Architecture in the United States

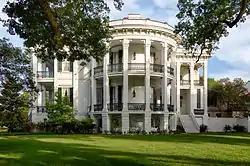
Nottoway Plantation House, an antebellum plantation house in Louisiana

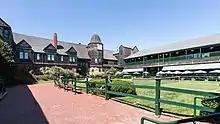
The 1879 Newport Casino in Rhode Island is a fine example of the shingle style.

Thomas Jefferson, who was the third president of the United States between 1801 and 1809, was a scholar in many domains, including architecture. Having journeyed several times in Europe, he hoped to apply the formal rules of palladianism and of antiquity in public and private architecture and master planning. He contributed to the plans for the University of Virginia, which began construction in 1817. The project was completed by Benjamin Latrobe applying Jefferson's architectural concepts. The university library is situated under a The Rotunda covered by a dome inspired by the Pantheon of Rome. The combination created a uniformity thanks to the use of brick and wood painted white. For the new Virginia State Capitol building (1785–1796) in Richmond, Virginia, Jefferson was inspired by the ancient Rome Maison Carrée in Nîmes, but chose the Ionic order for its columns. A man of the Age of Enlightenment, Thomas Jefferson had participated in the emancipation of New World architecture by expressing his vision of an art-form in service of democracy. He contributed to developing the Federal style in his country by combining European Neoclassical architecture and American democracy.